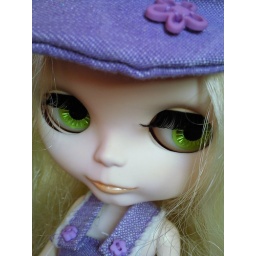
Angel's hat and dress are made by me.